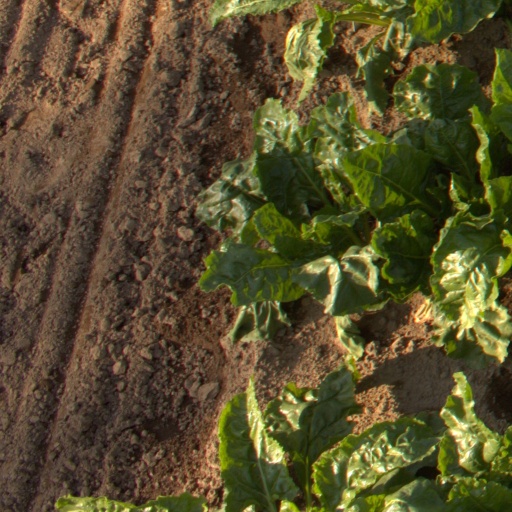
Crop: sugar beet